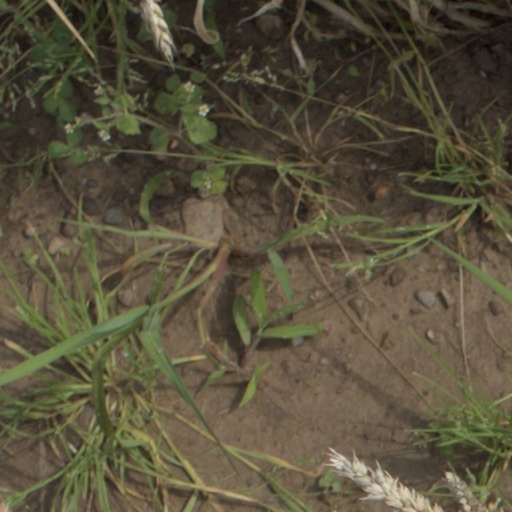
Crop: wheat